Family Four

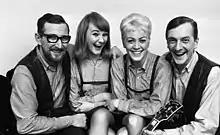
Family Four in 1966

Family Four were a Swedish pop group who recorded during the 1960s and 1970s. They were made up of Berndt Öst, Marie Bergman, Agnetha Munther and Pierre Isacsson. They won Melodifestivalen twice, in 1971 with "Vita vidder" and in 1972 with "Härliga sommardag". They went on to represent Sweden in the Eurovision Song Contest on these two occasions. They finished sixth in 1971 and 13th in 1972. They also represented their home country Sweden at the opening ceremony of the 1974 FIFA World Cup.